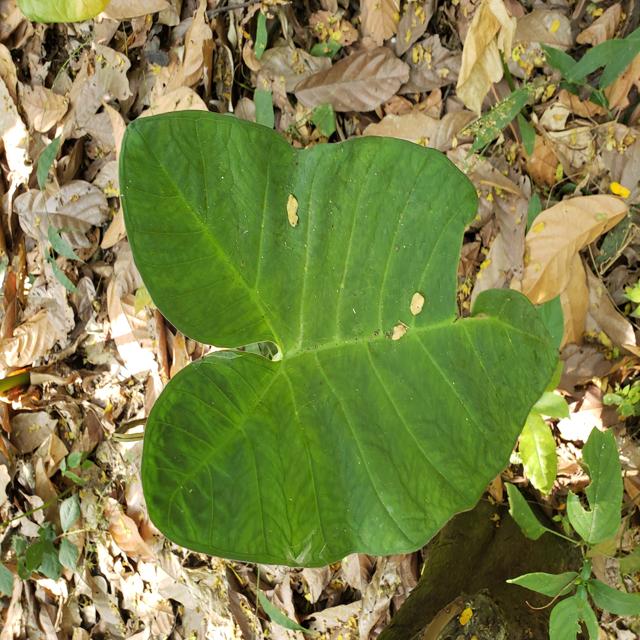
Label: Healthy